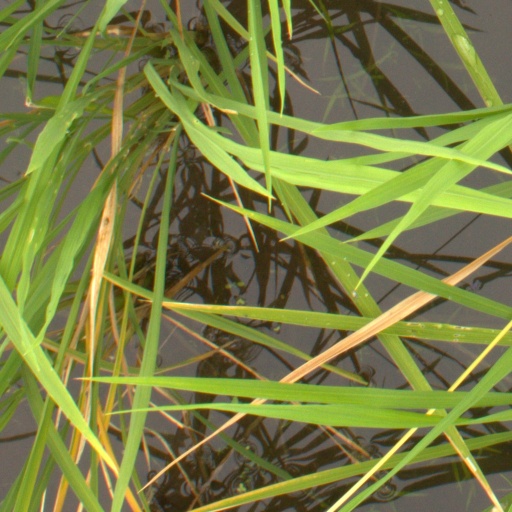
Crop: rice